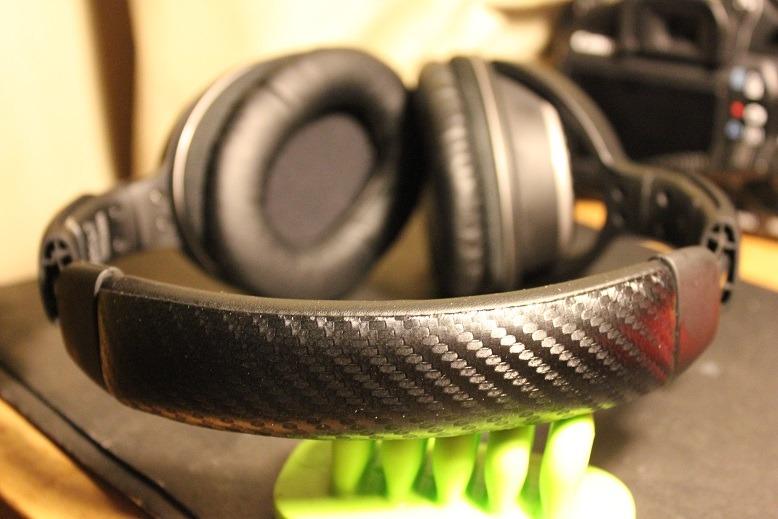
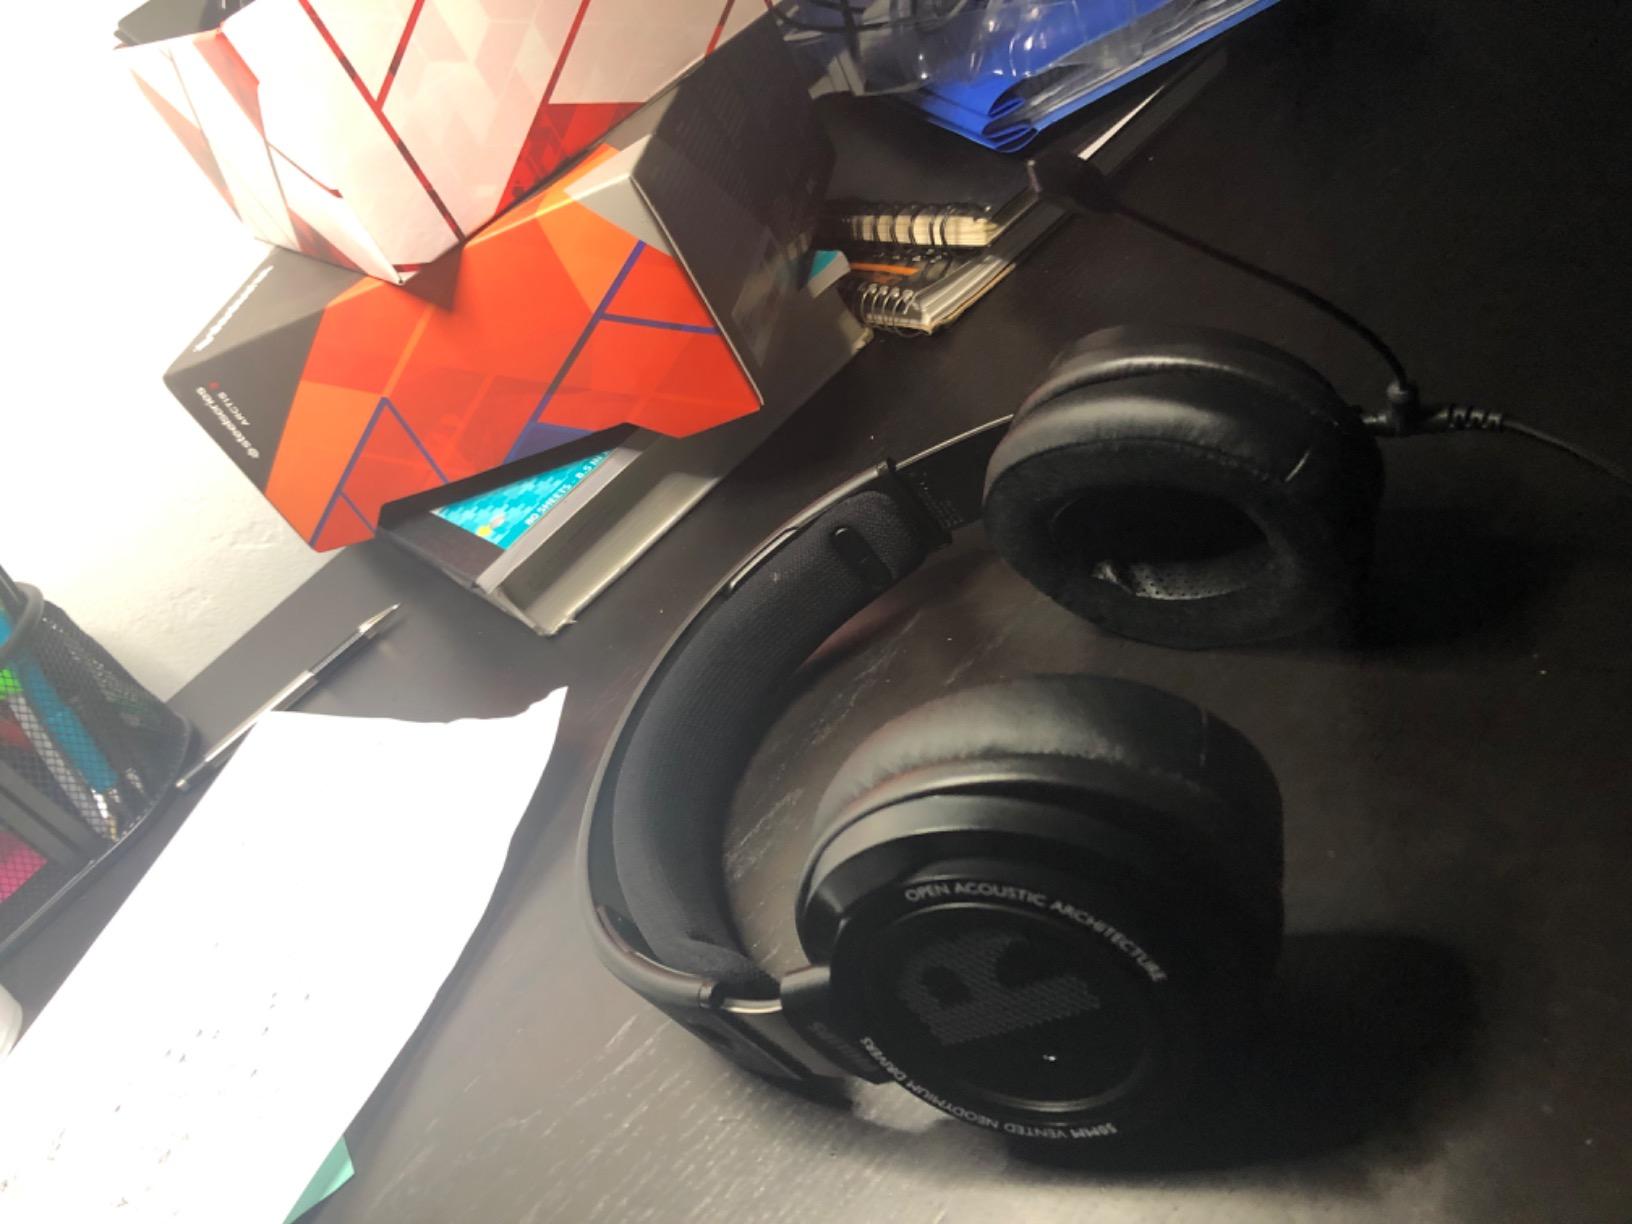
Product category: headphones
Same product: no